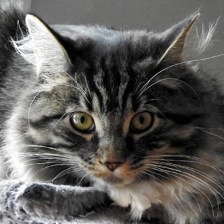
Label: animals